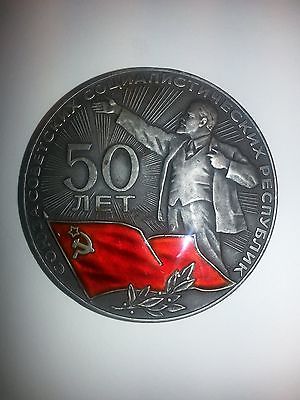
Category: table